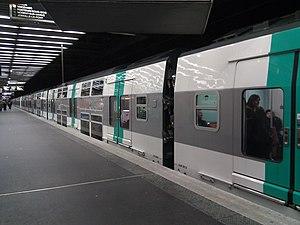
Vue extérieure d'un MI09